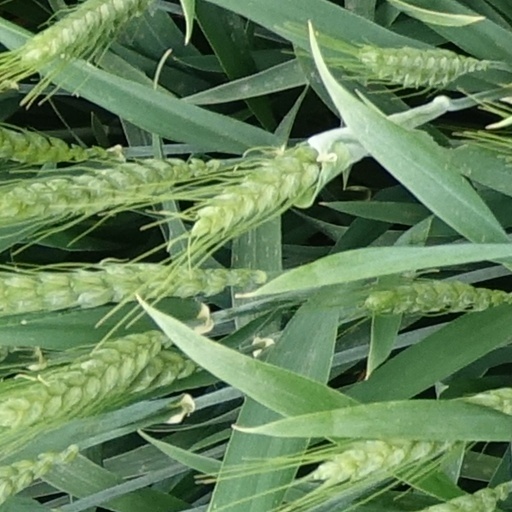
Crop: wheat